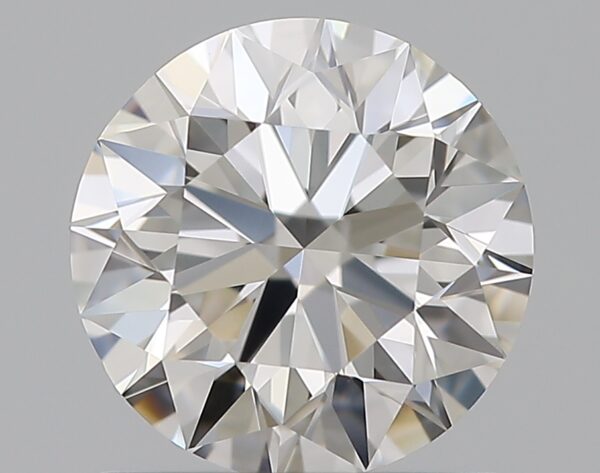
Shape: round
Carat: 0.9
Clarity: VVS2
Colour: G
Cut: EX
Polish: EX
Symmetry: EX
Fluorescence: N
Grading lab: GIA
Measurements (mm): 6.13 x 6.16 x 3.83